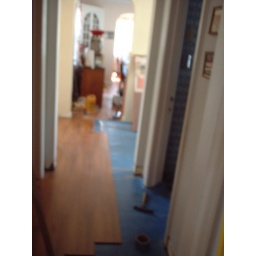
Hallway to living room. Ira should have the kitchen floor whipped by tonight.